Harold I. Pratt

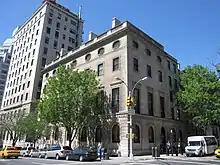
Harold Pratt House, 68th Street and Park Avenue, NY, donated by his widow as the headquarters of the Council on Foreign Relations

Harold Irving Pratt (February 1, 1877 – May 29, 1939) was an American oil industrialist and philanthropist. A director of Standard Oil of New Jersey, he also served on the Council of Foreign Relations from 1923 to 1939.